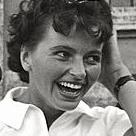
Age: 27